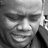
Emotion: sad